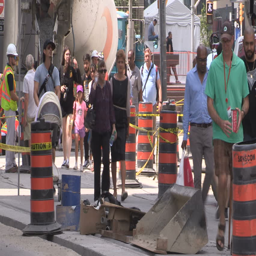
construction and pedestrian traffic on dusty hot summer day in the city